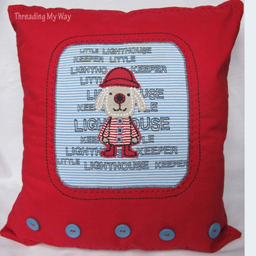
turn an old favourite t - shirt into a cushion